Mount Auburn Cemetery Reception House (1870)

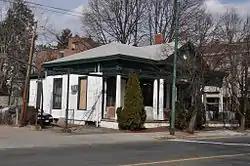

The 1870 Mount Auburn Cemetery Reception House is an historic building that originally served as the reception house of Mount Auburn Cemetery in Cambridge, Massachusetts. The building is located at 583 Mount Auburn Street, across the street from the cemetery, and is no longer part of the cemetery. A new reception house was built on the cemetery grounds in 1896.